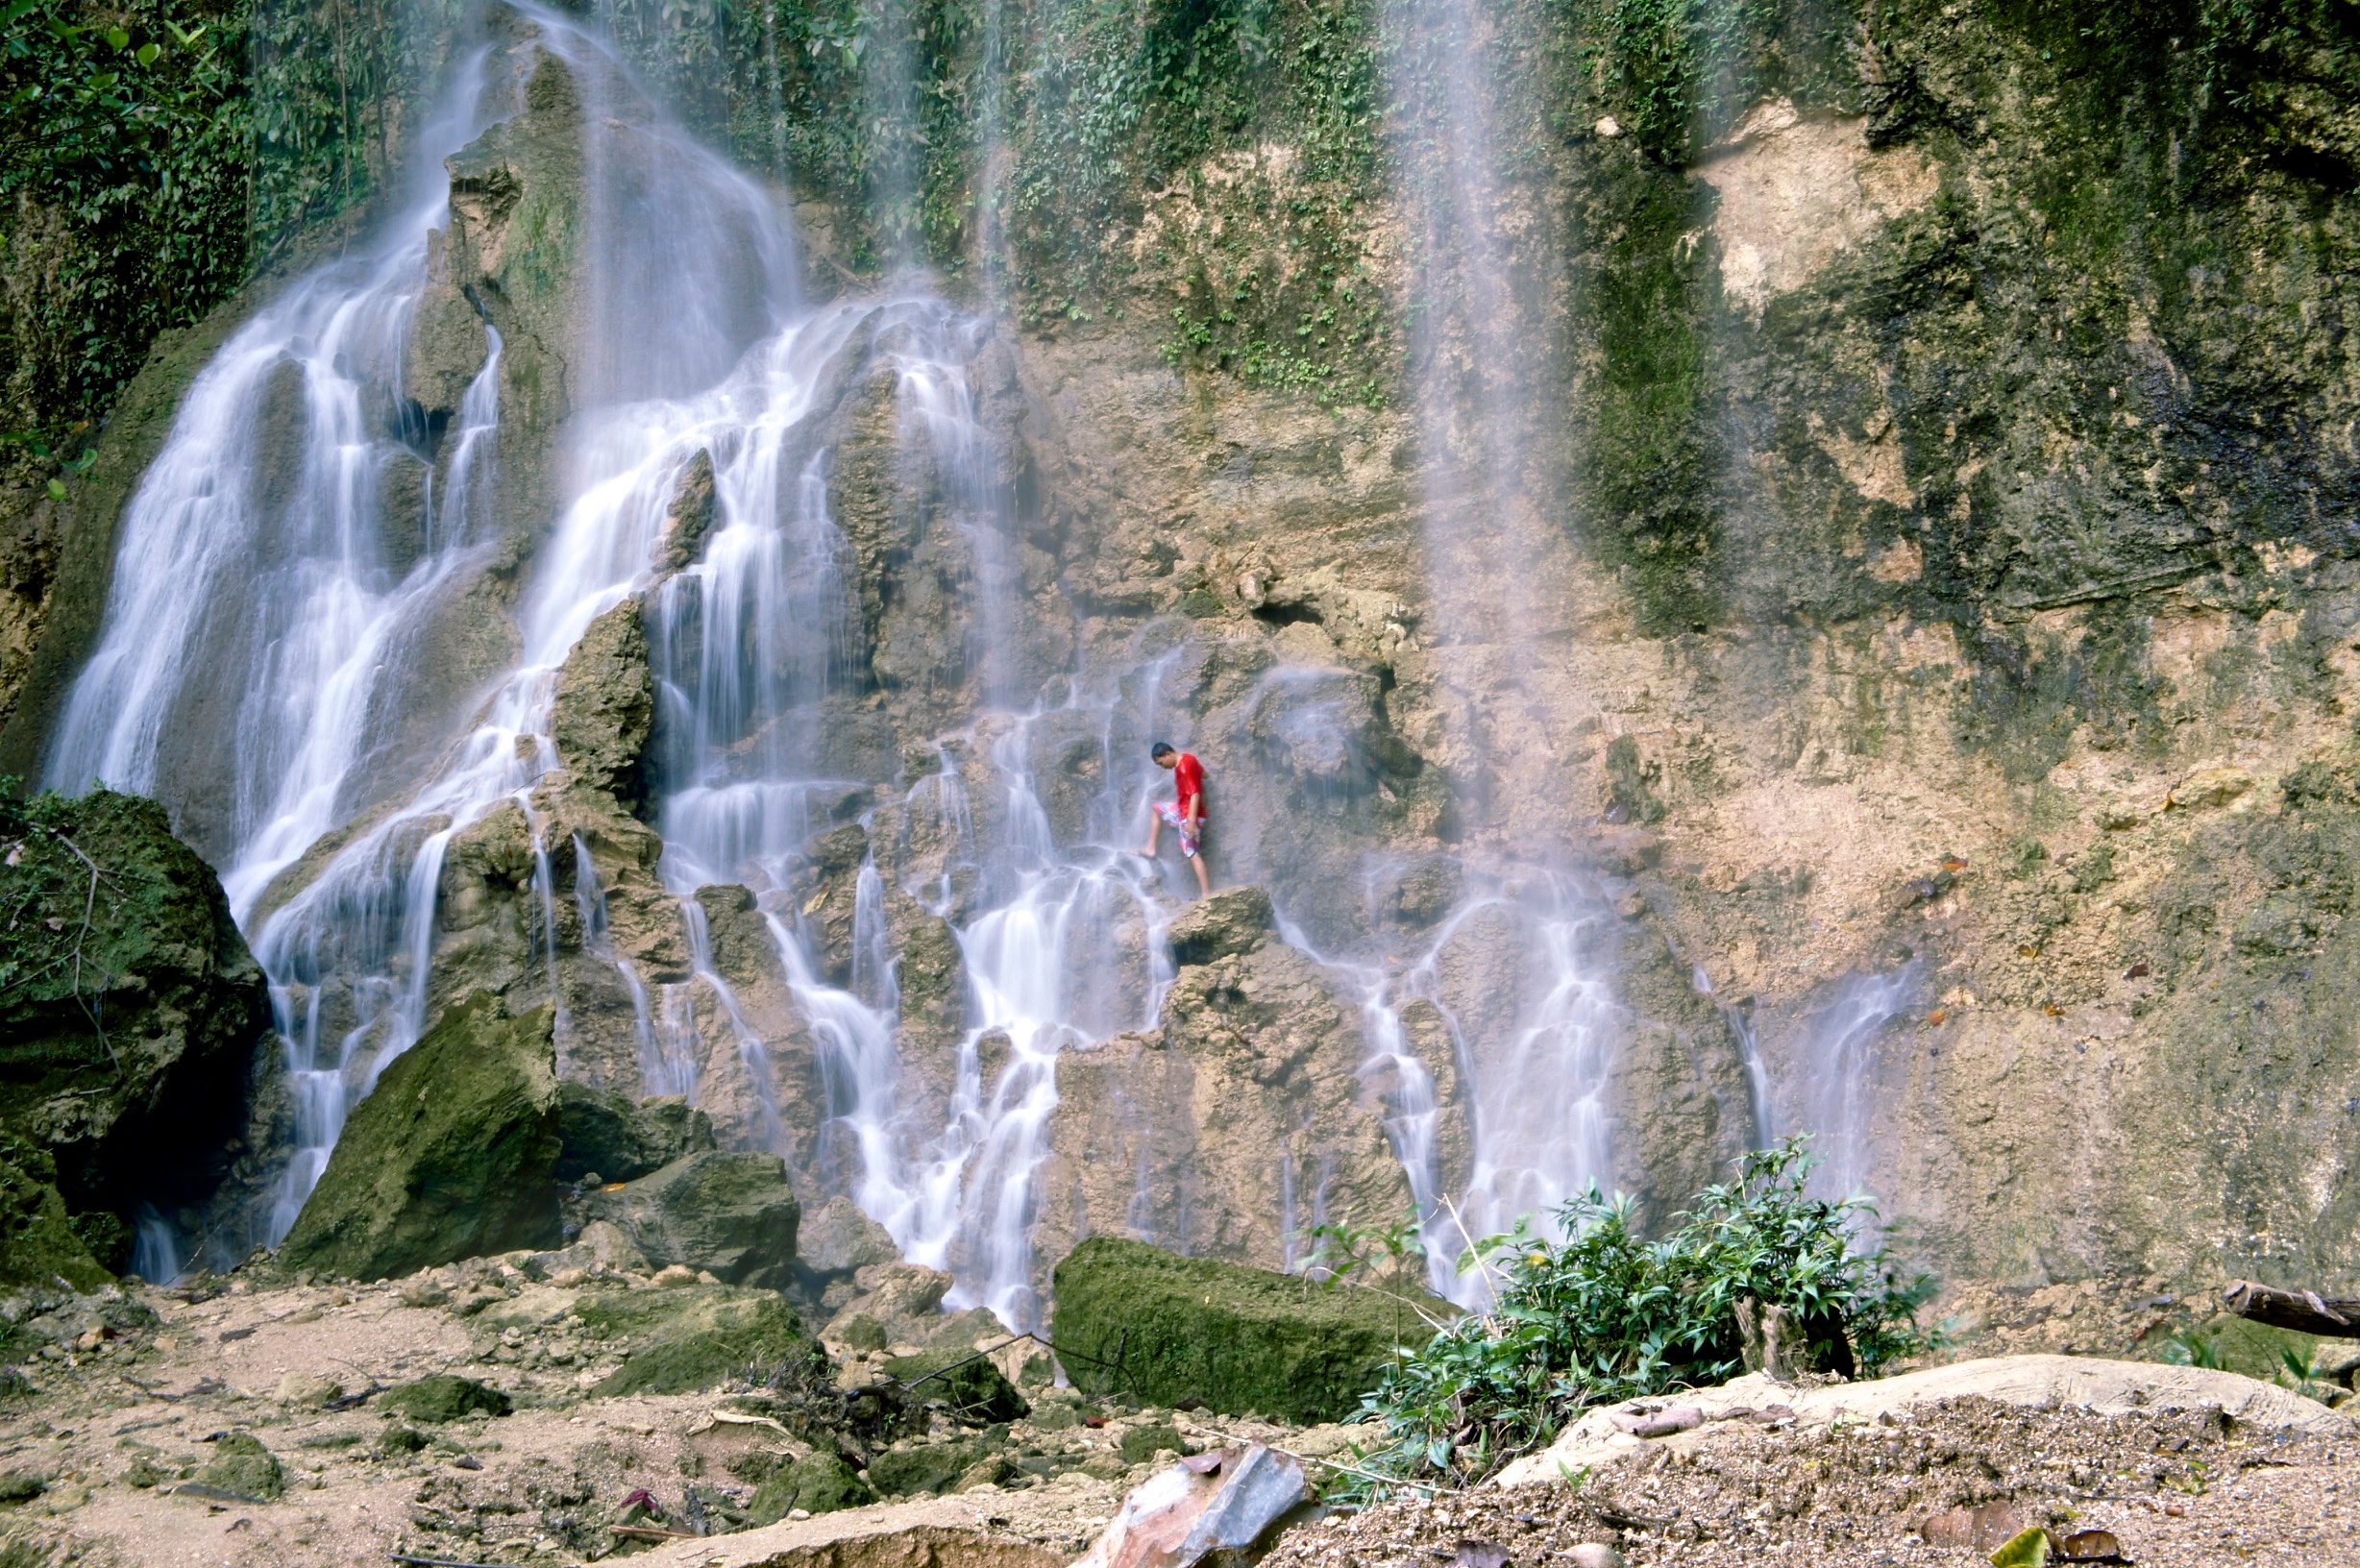
water, forest, waterfall, wilderness, stream, park, body of water, water feature